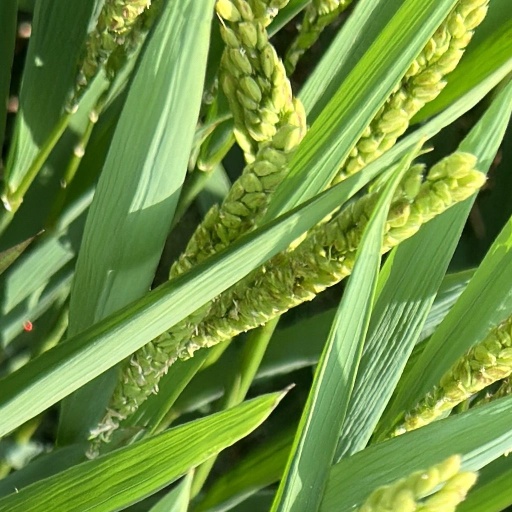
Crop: rice